William Rogers House (Bishopville, South Carolina)

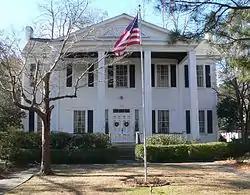
A flag mounted on a flagpole, February 2013

William Rogers House, also known as Tindal House, is a historic home located at Bishopville, Lee County, South Carolina. It was built about 1845, and is a two-story, vernacular Greek Revival style house. The front façade features a large two-story pedimented portico. This portico has four large square, frame columns with Doric order capitals. William Rogers' grandson was Thomas G. McLeod, who served as South Carolina's governor from 1923 to 1927. During his childhood McLeod was a frequent visitor to this home.